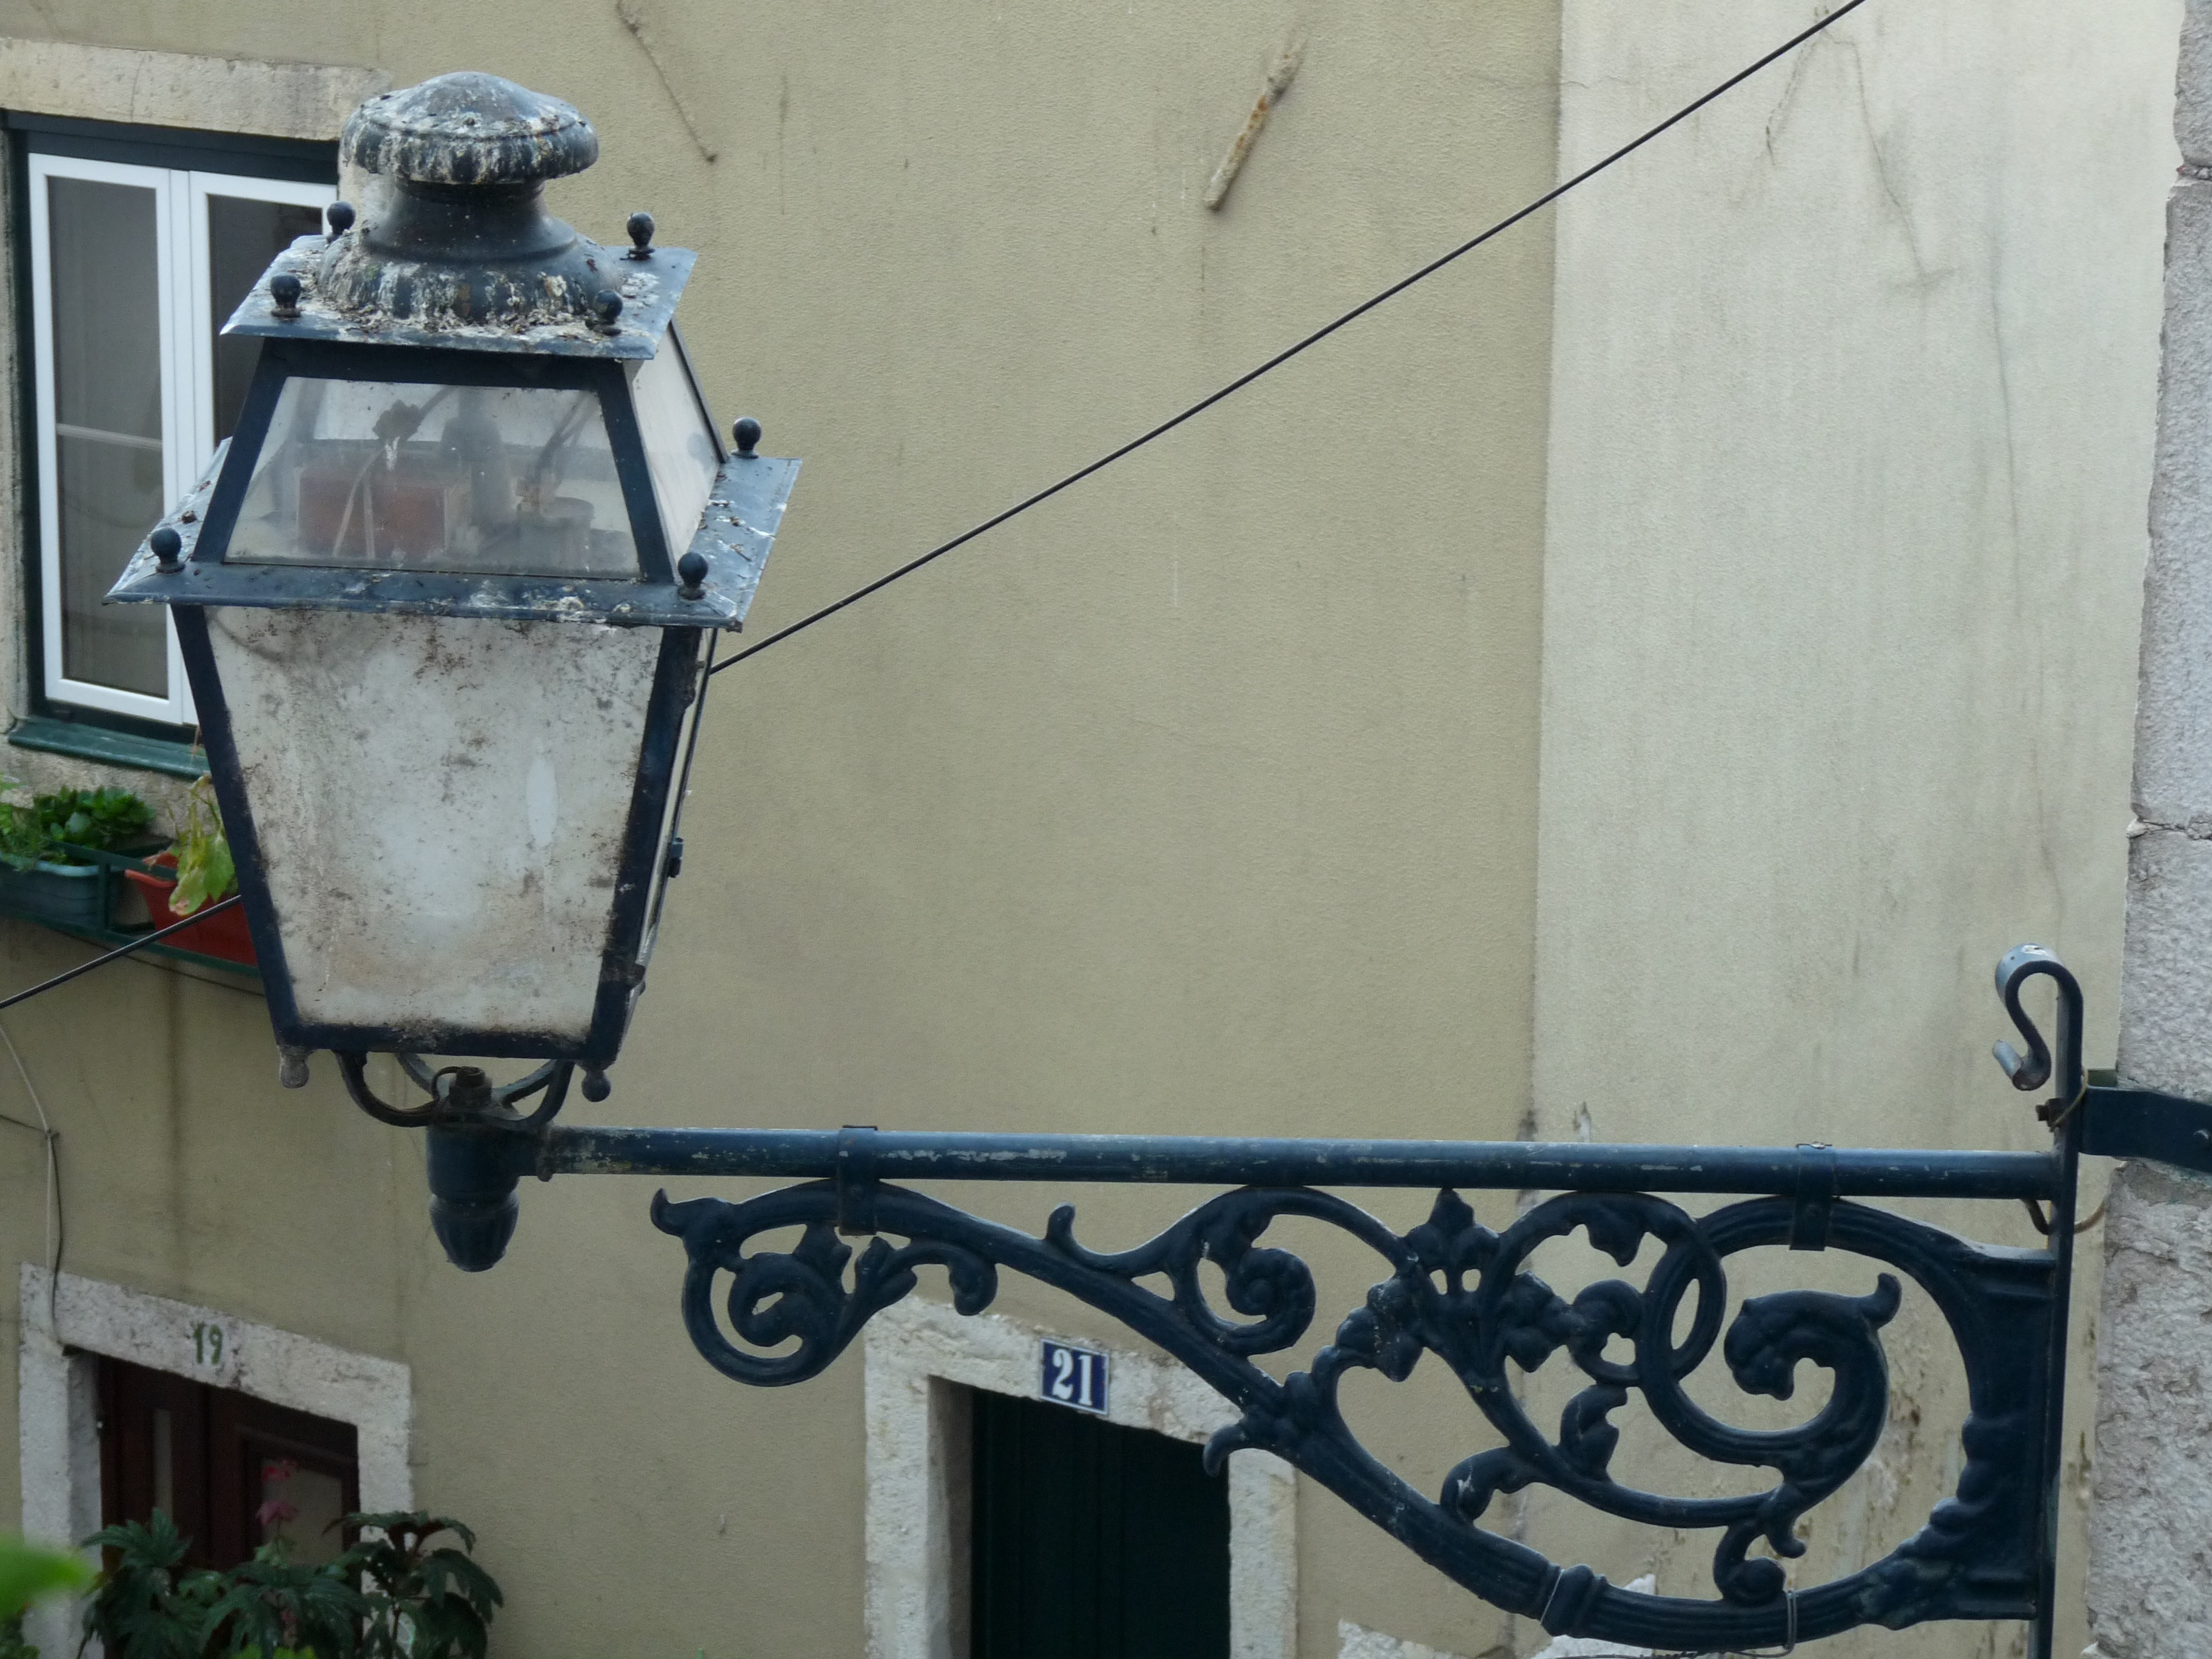
wall, lighting, art, iron